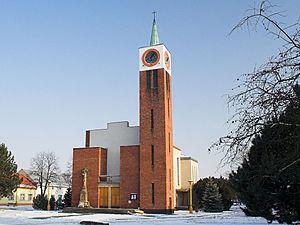
Míškovice est une commune du district de Kroměříž, dans la région de Zlín, en Tchéquie. Sa population s'élevait à 644 habitants en 2018.